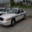
Label: automobile